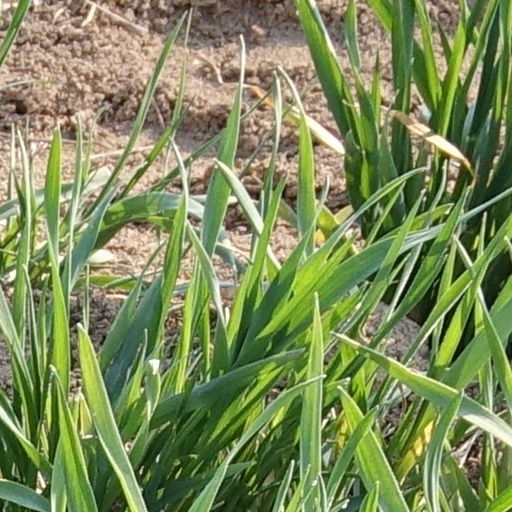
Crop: wheat